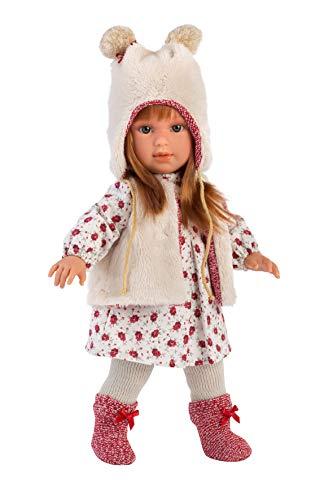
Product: Llorens 15.7" Fashion Doll Kendall
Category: Toys & Games | Dolls & Accessories | Dolls
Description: All Llorens dolls are crafted in Spain.
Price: $64.99
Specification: ProductDimensions:15.7x7x4inches|ItemWeight:1.1pounds|ShippingWeight:1.1pounds(Viewshippingratesandpolicies)|ShippingAdvisory:Thisitemmustbeshippedseparatelyfromotheritemsinyourorder.Additionalshippingchargeswillnotapply.|ASIN:B07Q7STQ3B|Itemmodelnumber:54026|Manufacturerrecommendedage:36months-5years|Batteries:1AAbatteriesrequired.